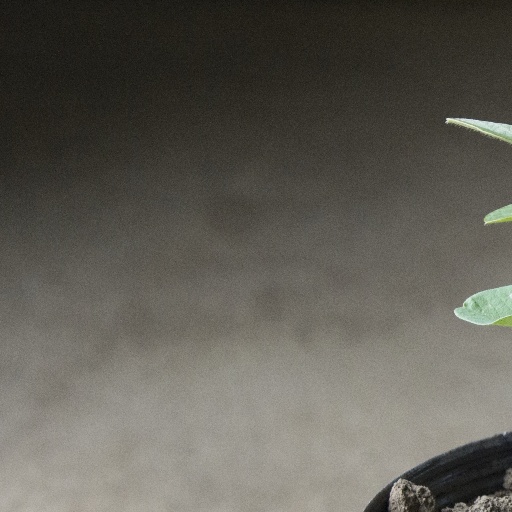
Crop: soybean